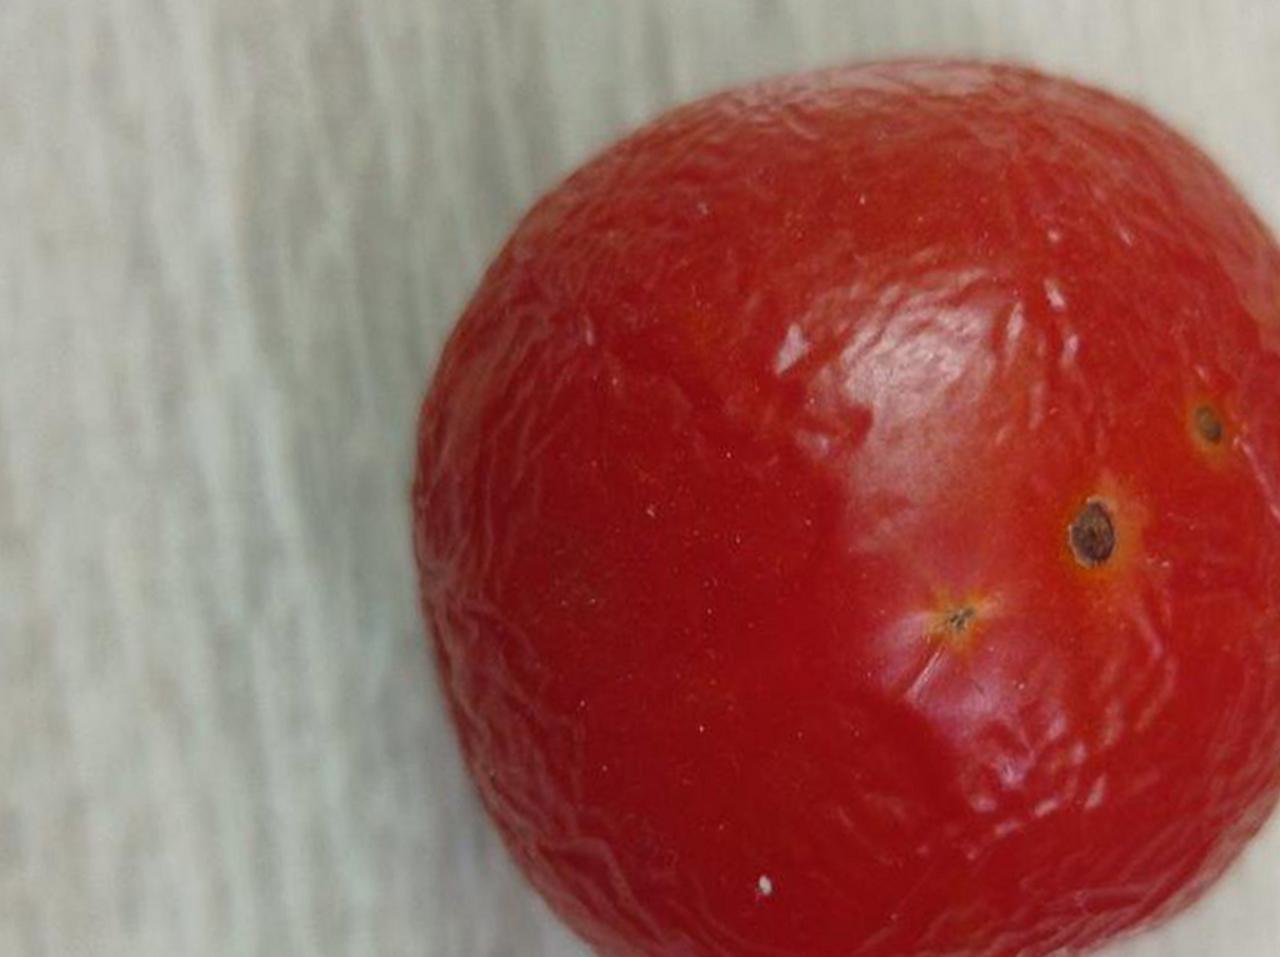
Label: Rotten